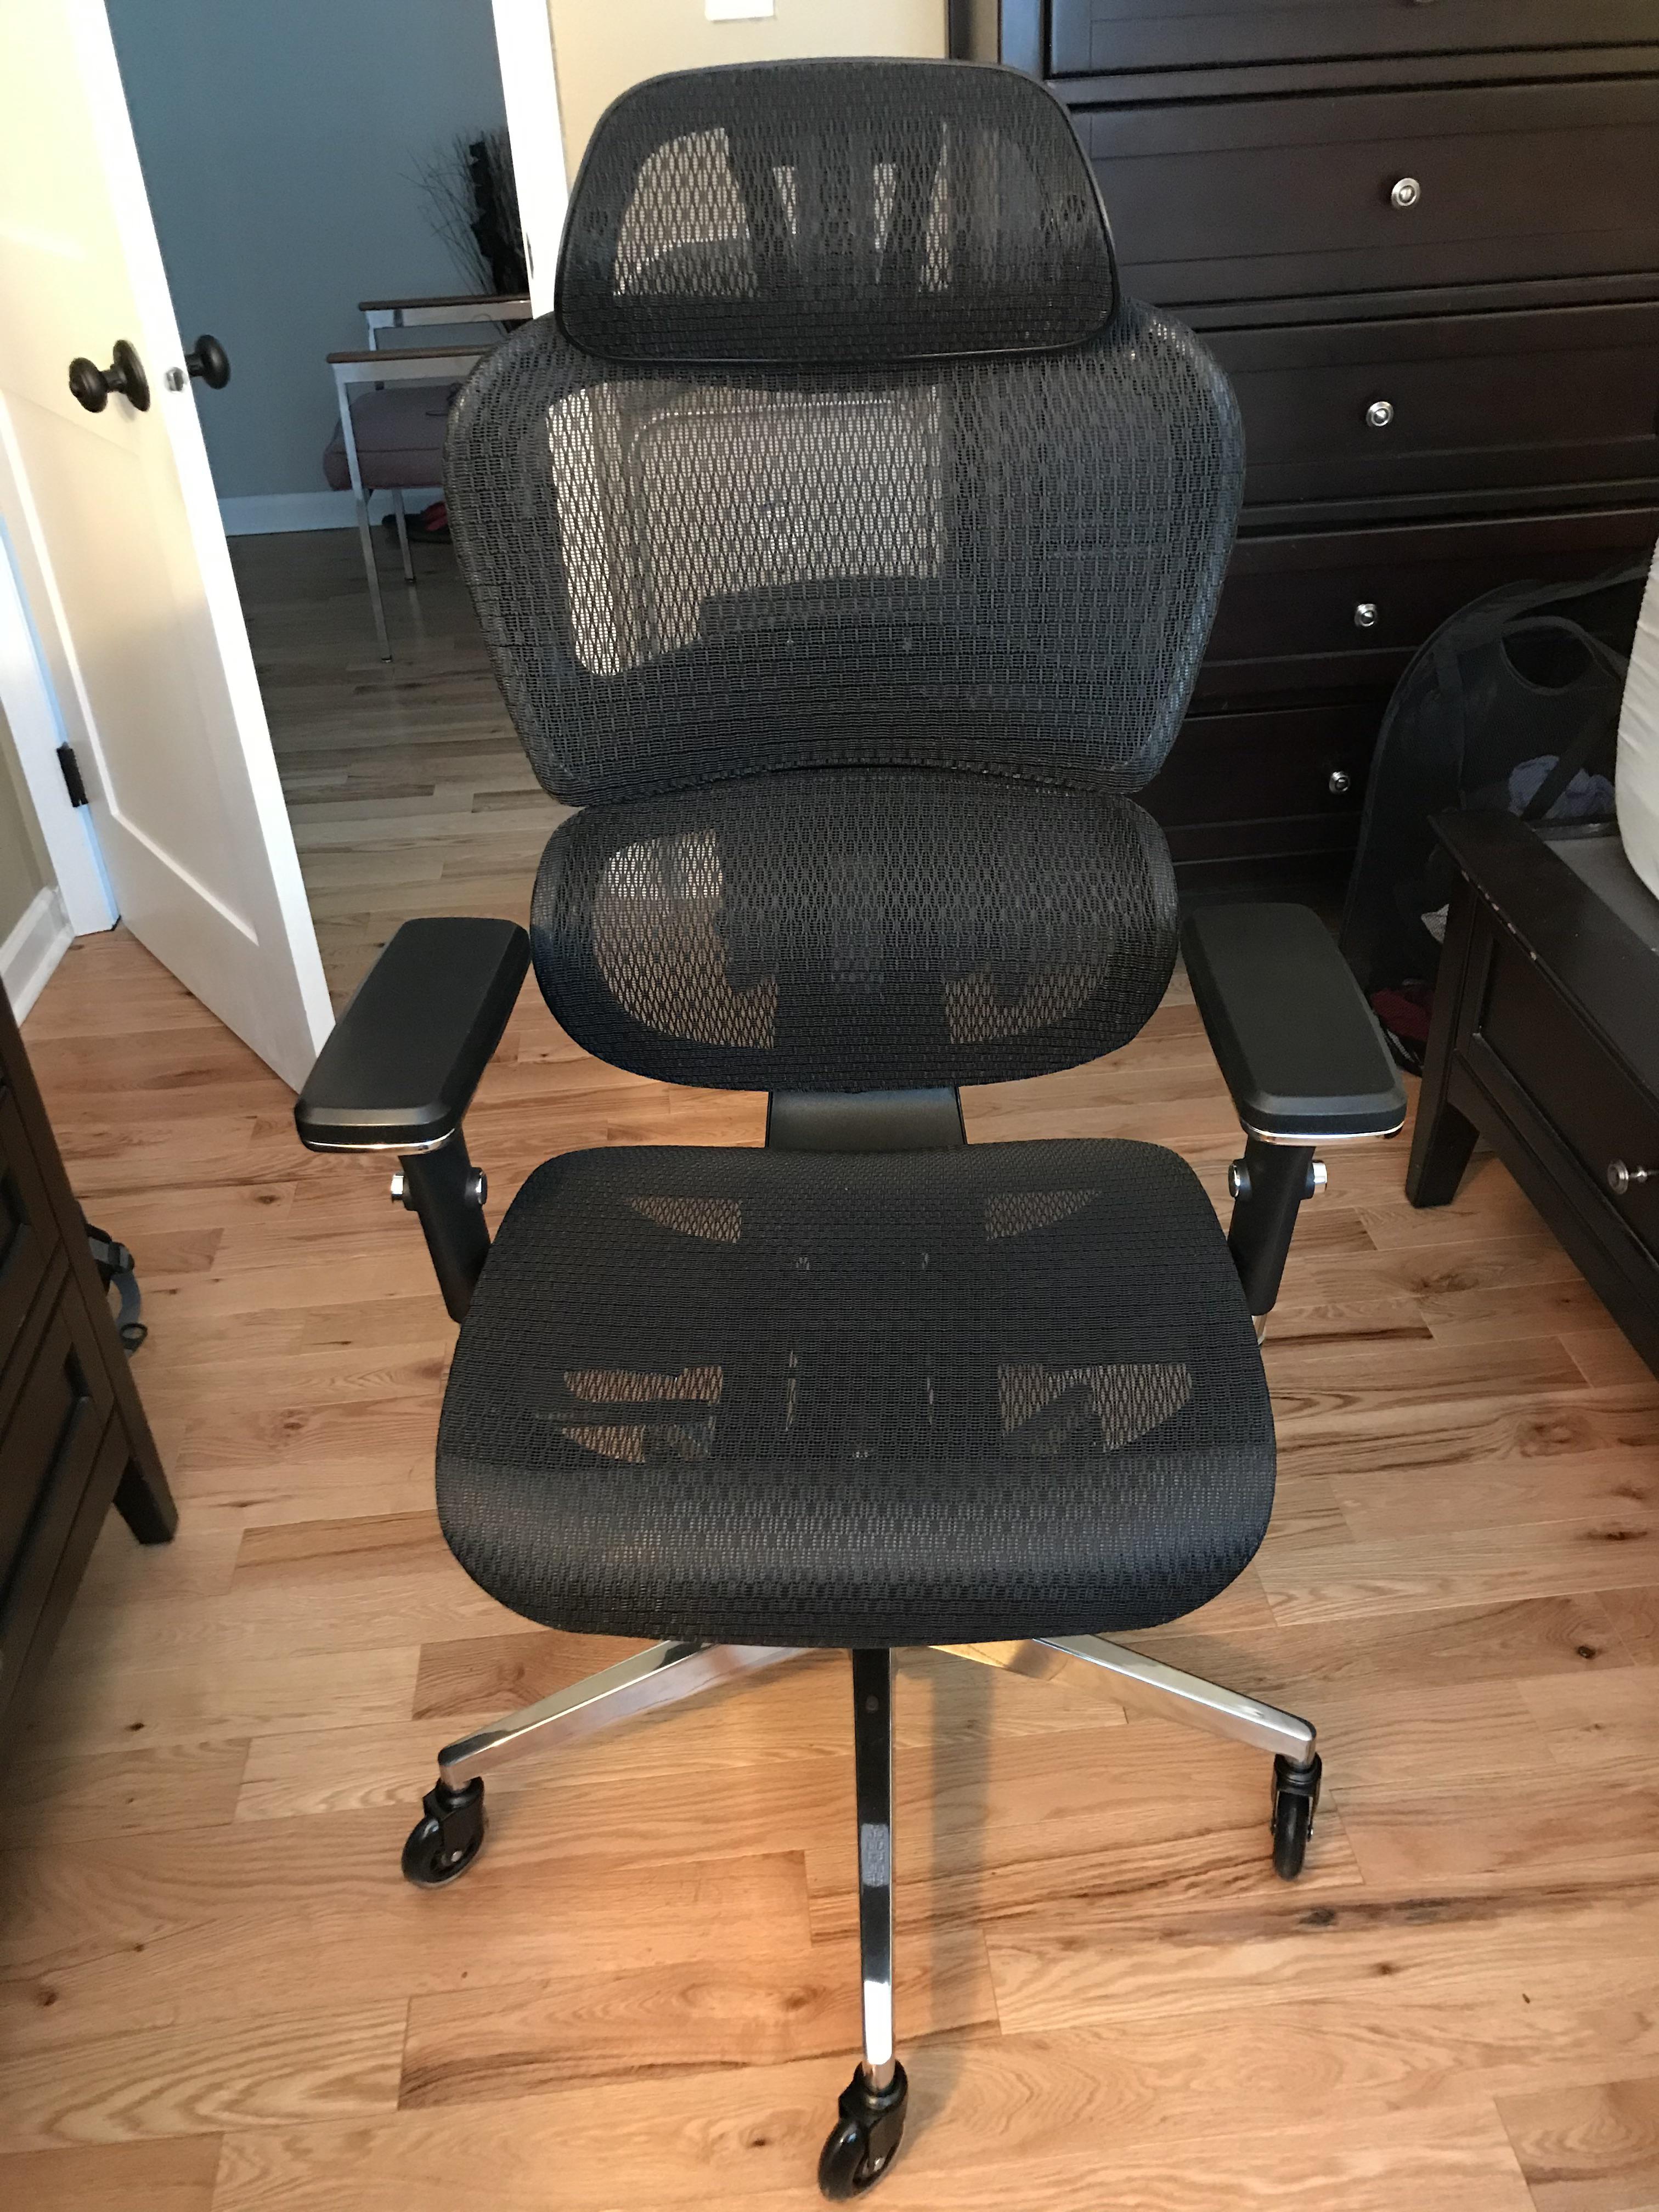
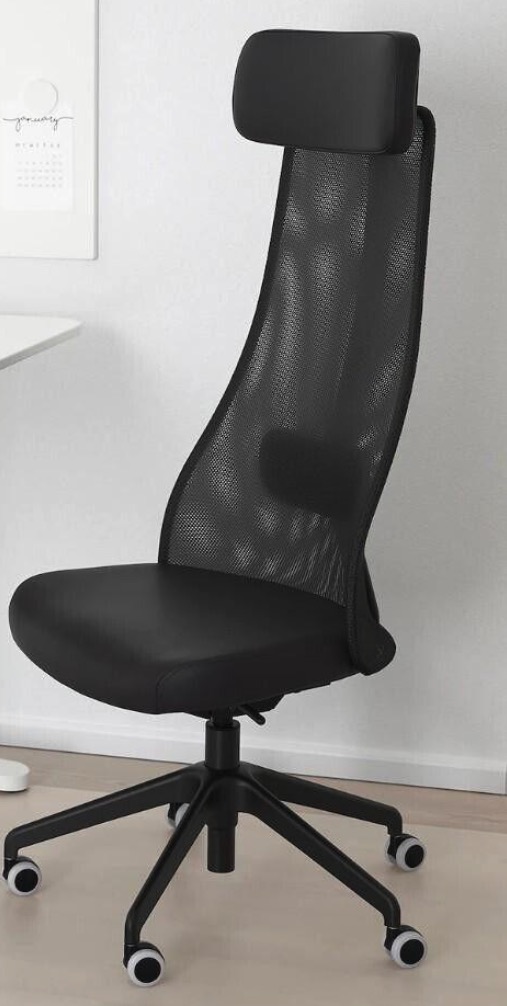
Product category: items_chair
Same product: no